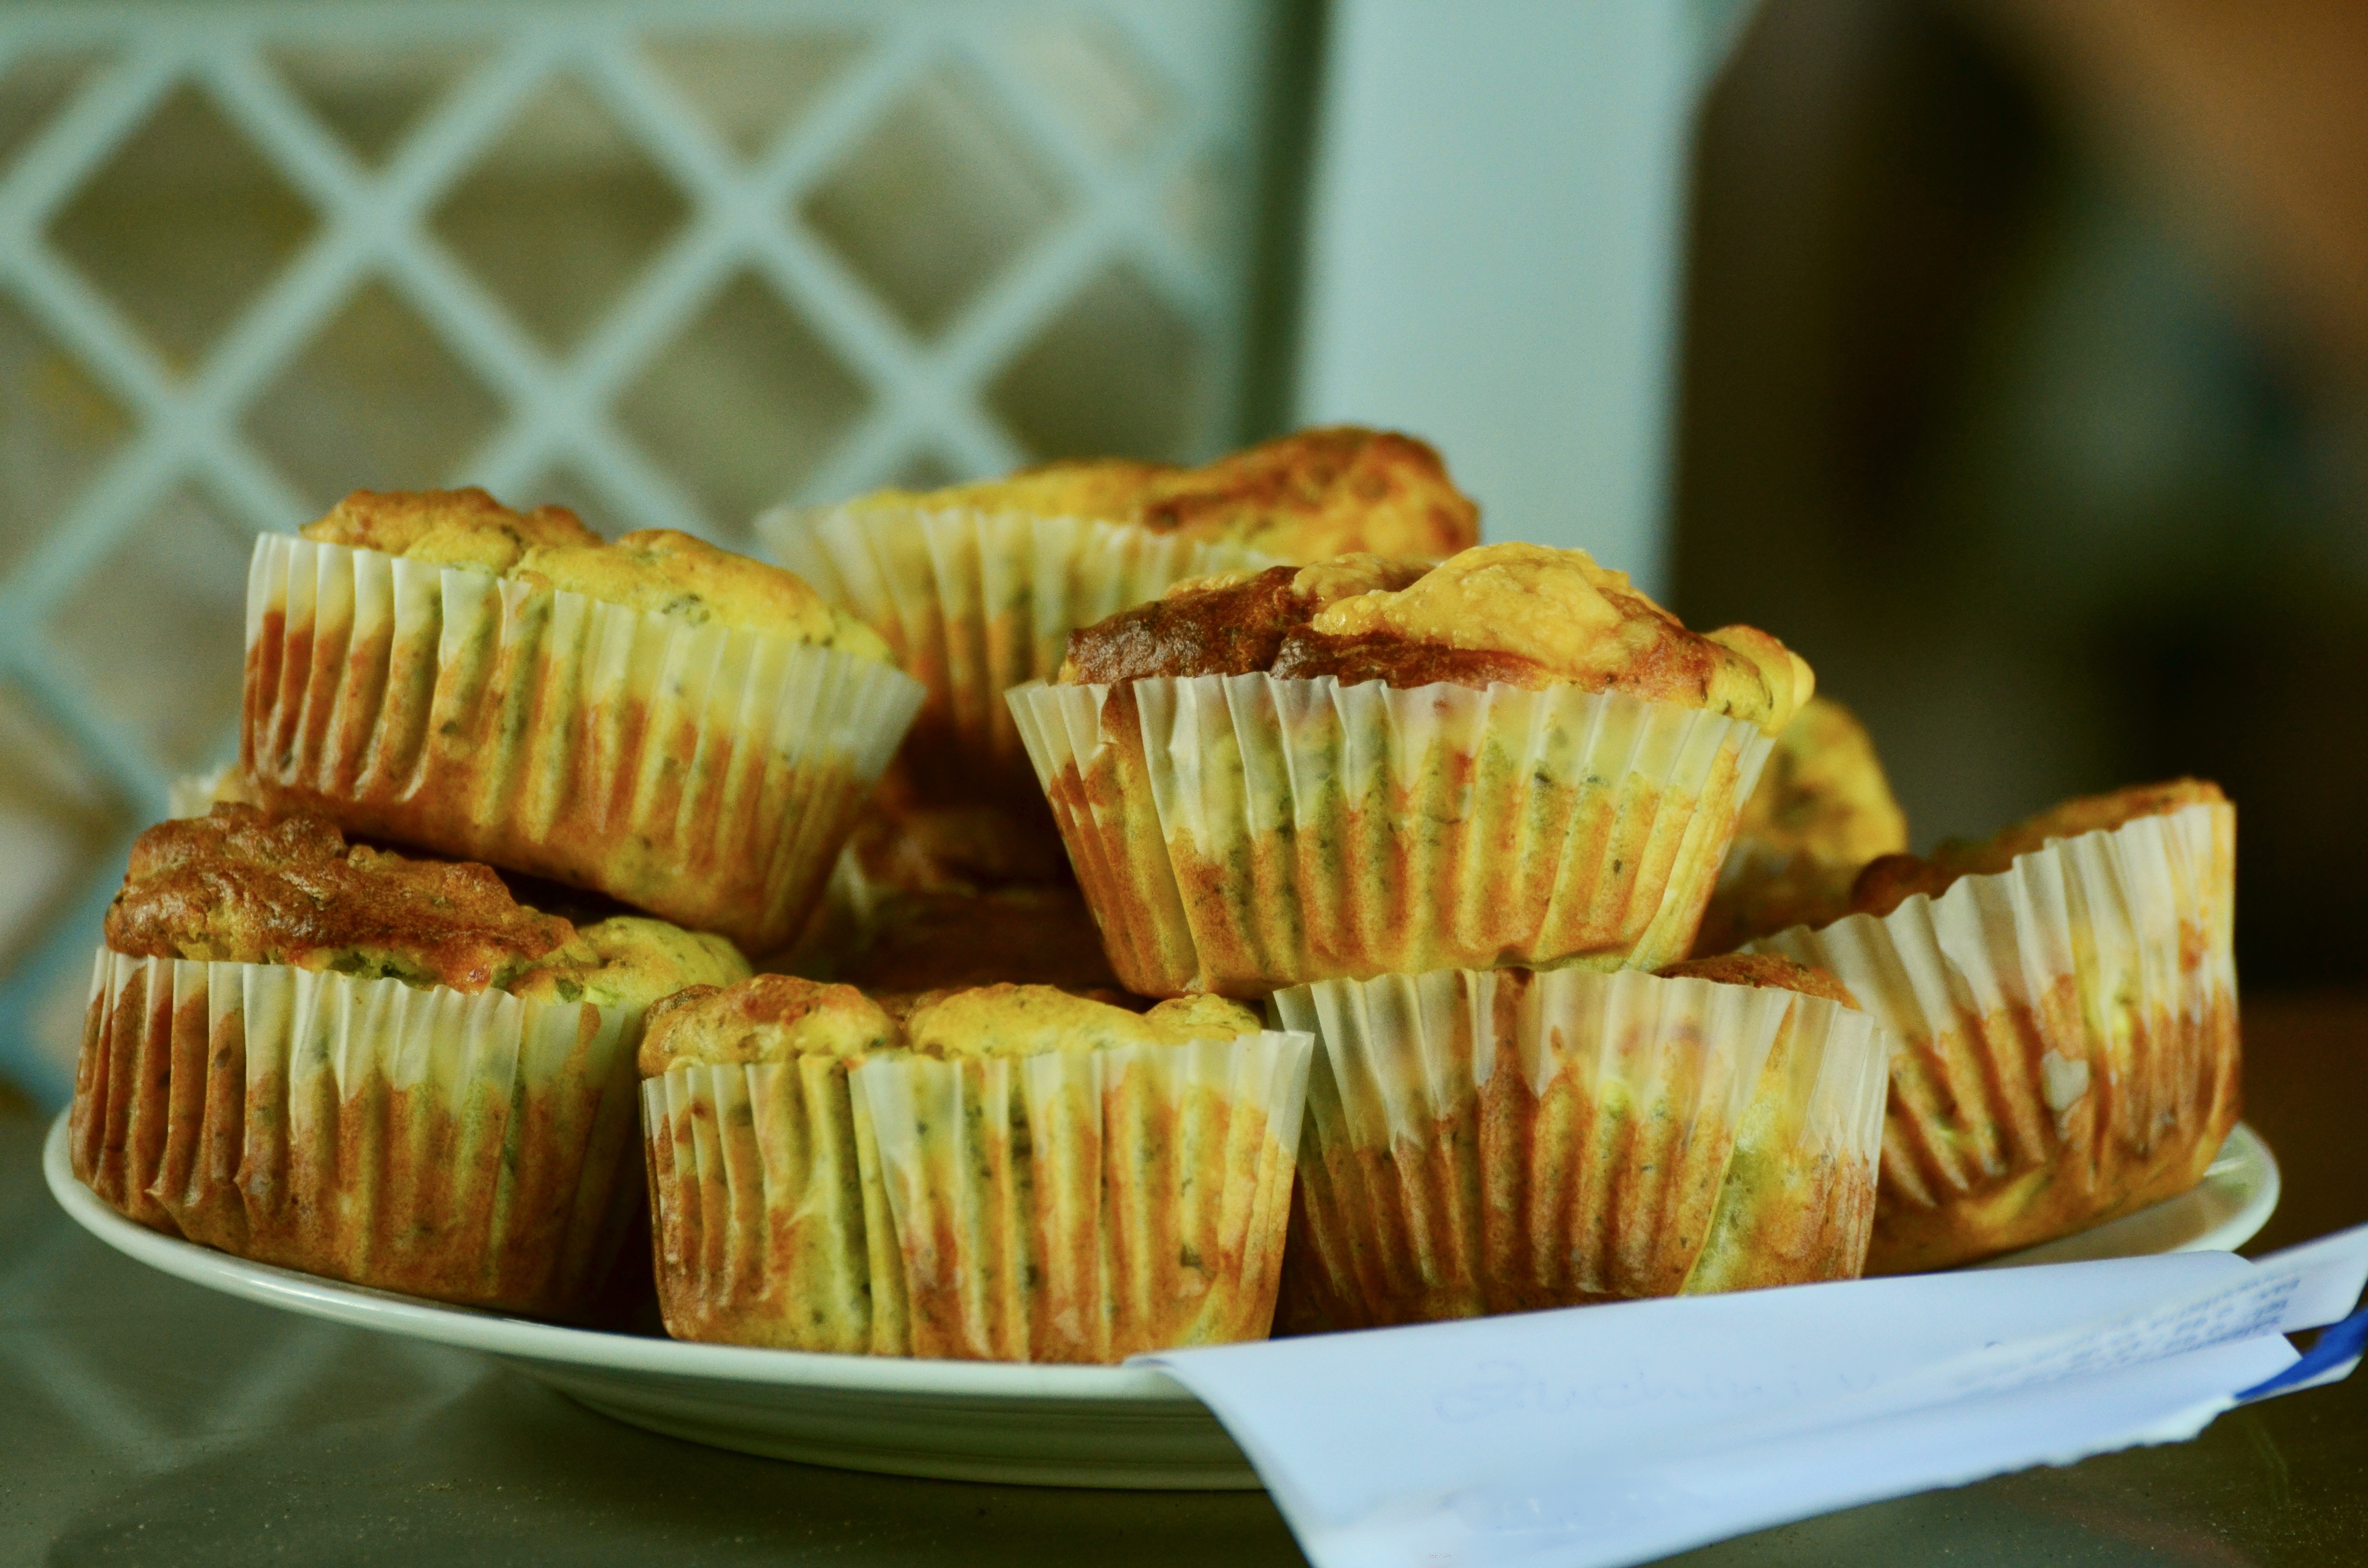
sweet, dish, food, produce, plate, banana, baking, dessert, delicious, cake, baked, pastries, icing, party, birthday, benefit from, muffins, baked goods, flavor, delicacy, small cakes, hand made sweets, flowering plant, banana family